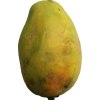
Label: papaya